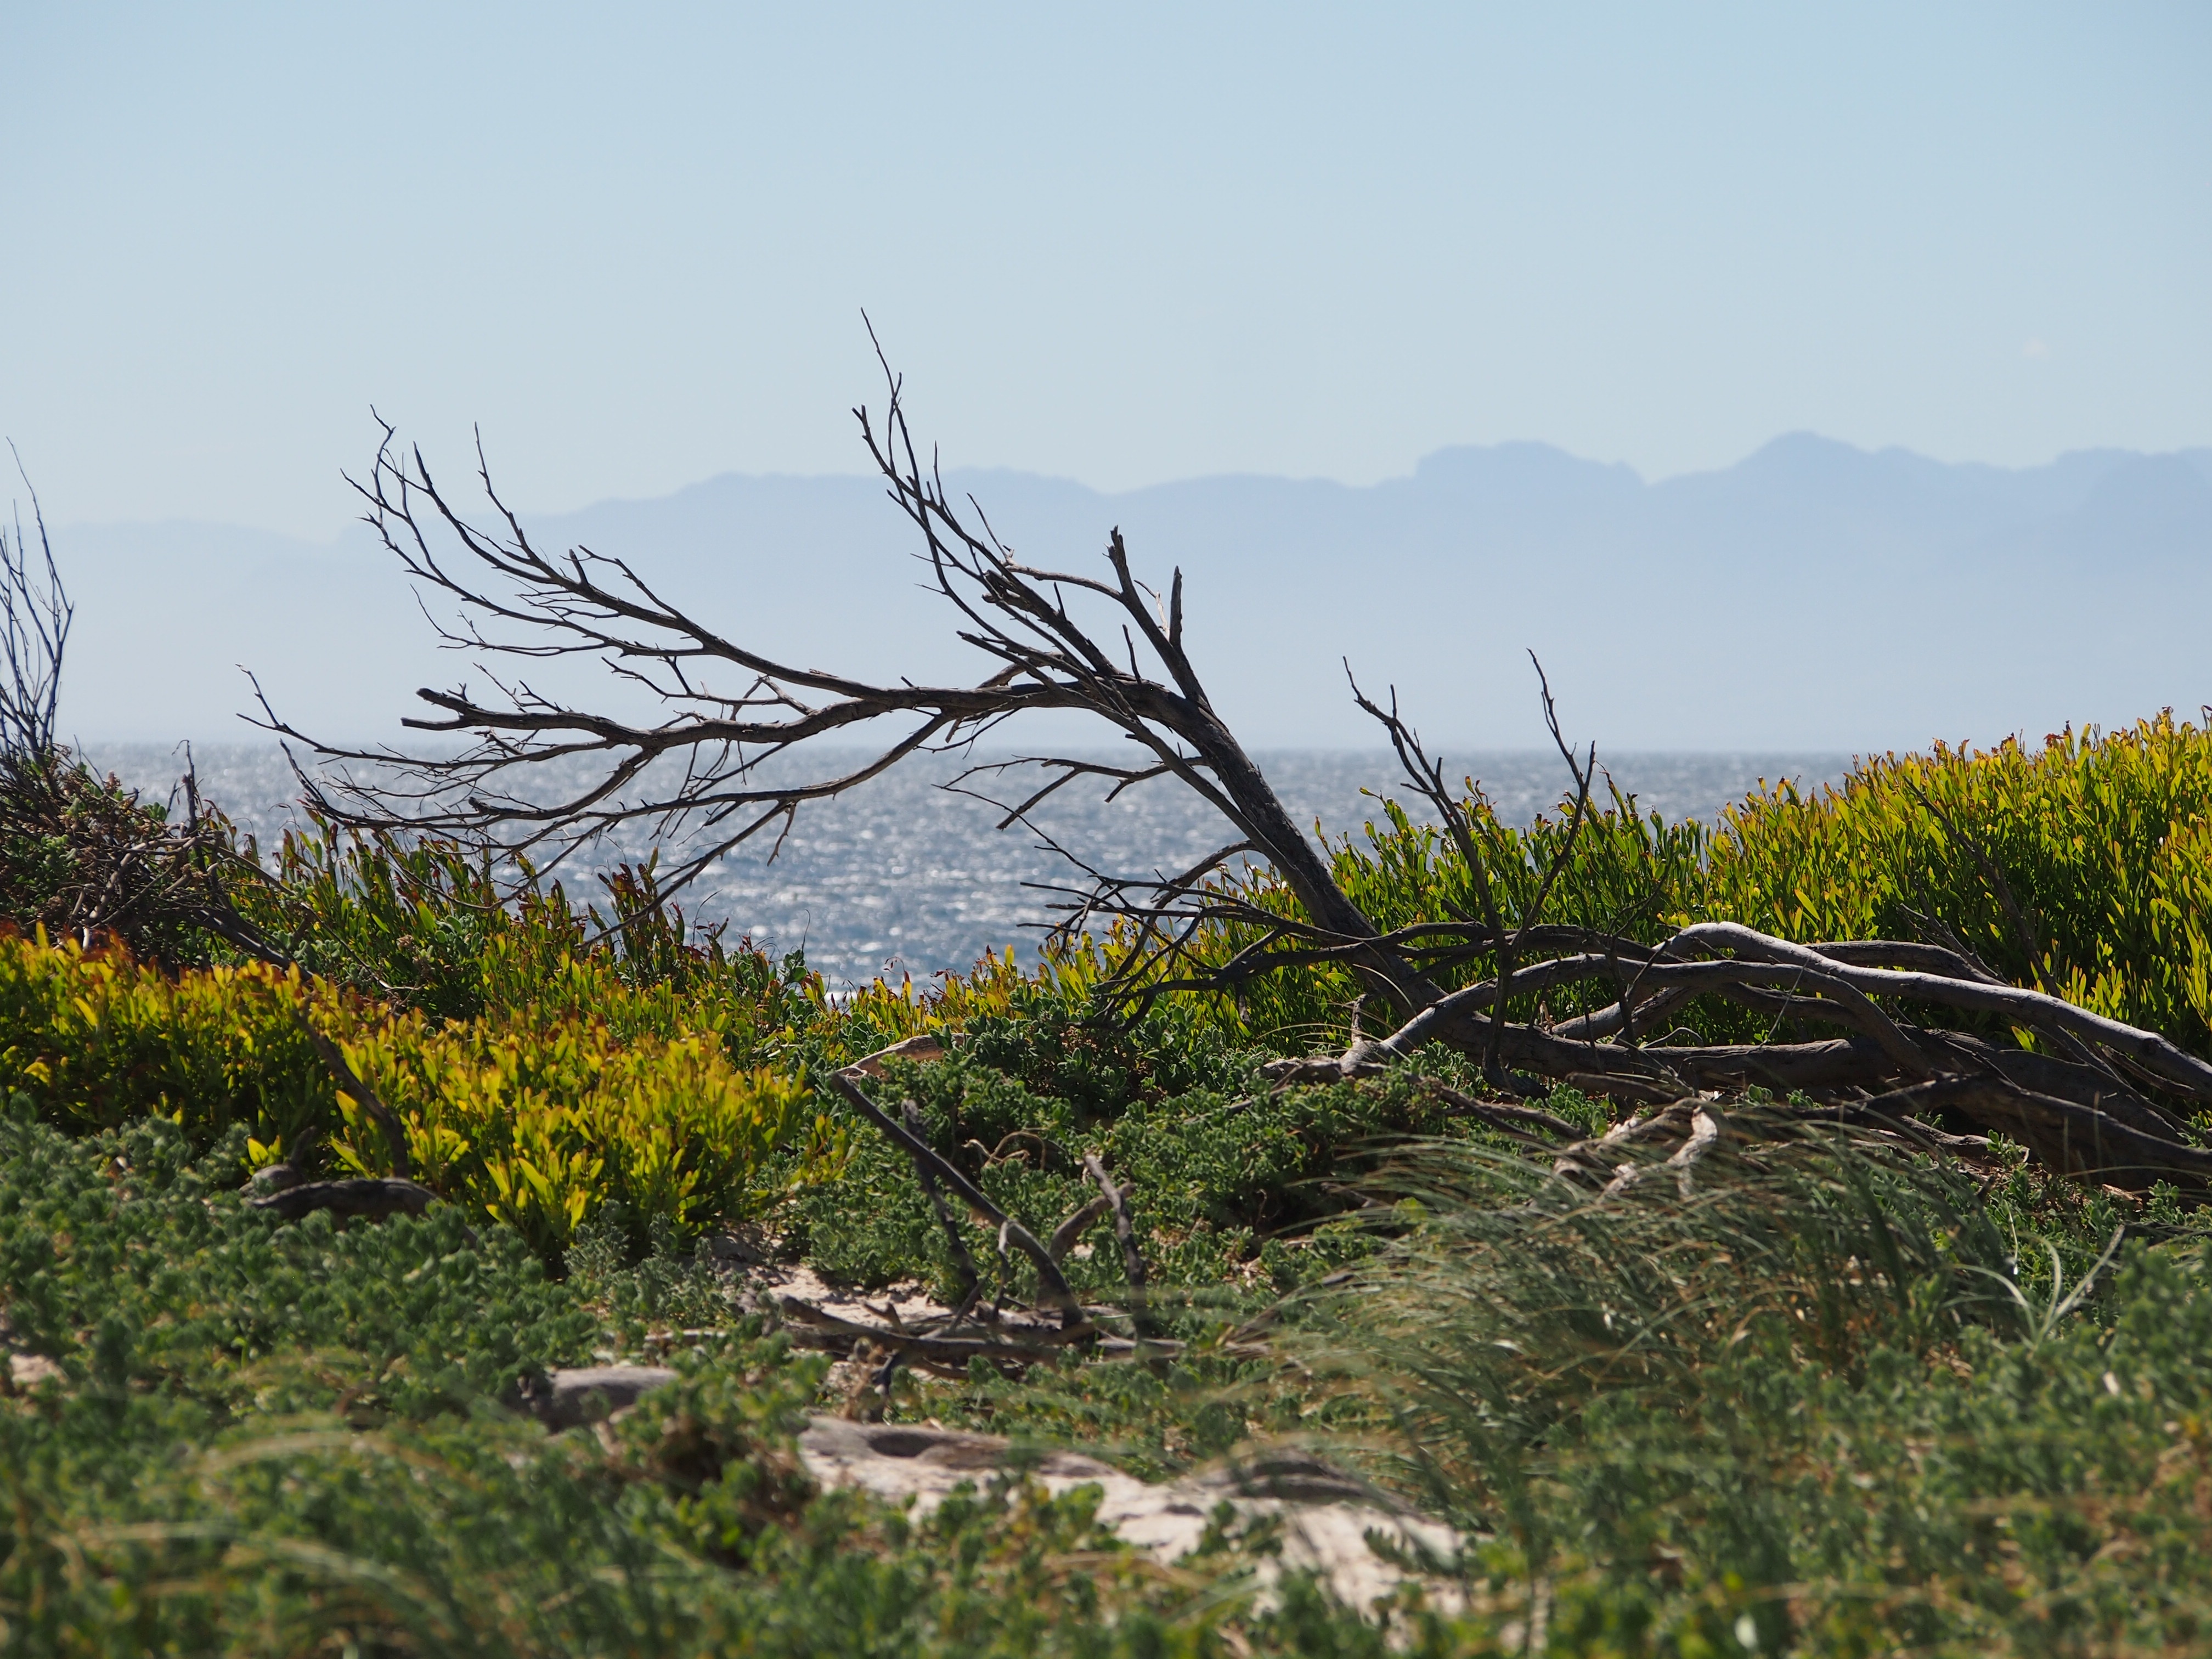
beach, landscape, sea, coast, tree, nature, grass, marsh, wilderness, branch, plant, wood, meadow, prairie, hill, flower, wind, botany, flora, wildflower, grassland, branches, wetland, bog, habitat, ecosystem, rural area, natural environment, grass family, woody plant